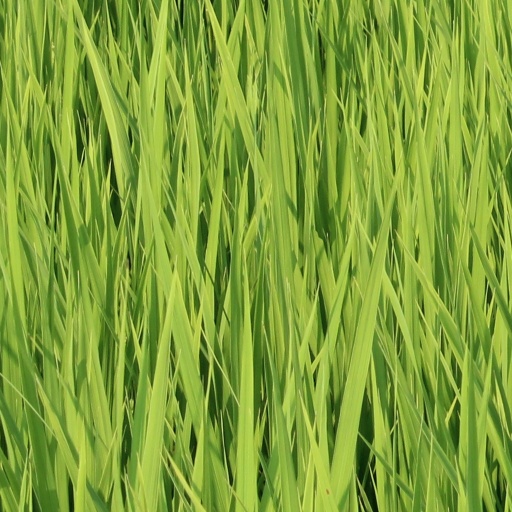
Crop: rice